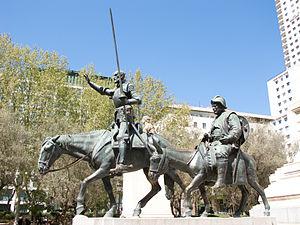
Cet article recense les statues équestres en Espagne.